Egon Vaupel

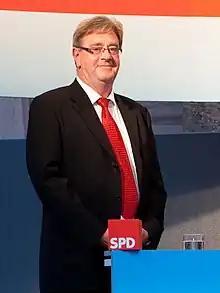

Egon Vaupel (born 15 November 1950 in Bad Endbach) is a German politician, member of the SPD, and the mayor of Marburg 2005 - 2015.